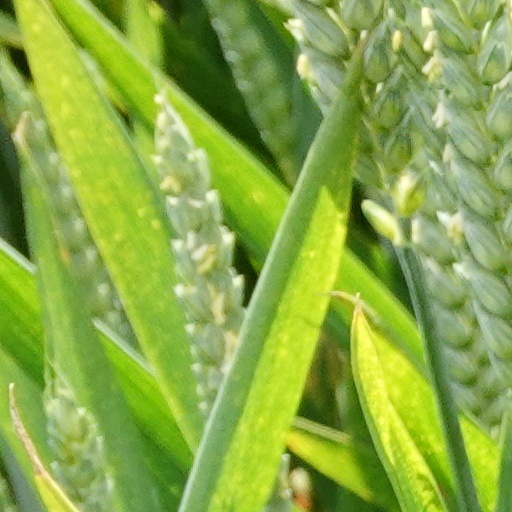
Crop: wheat